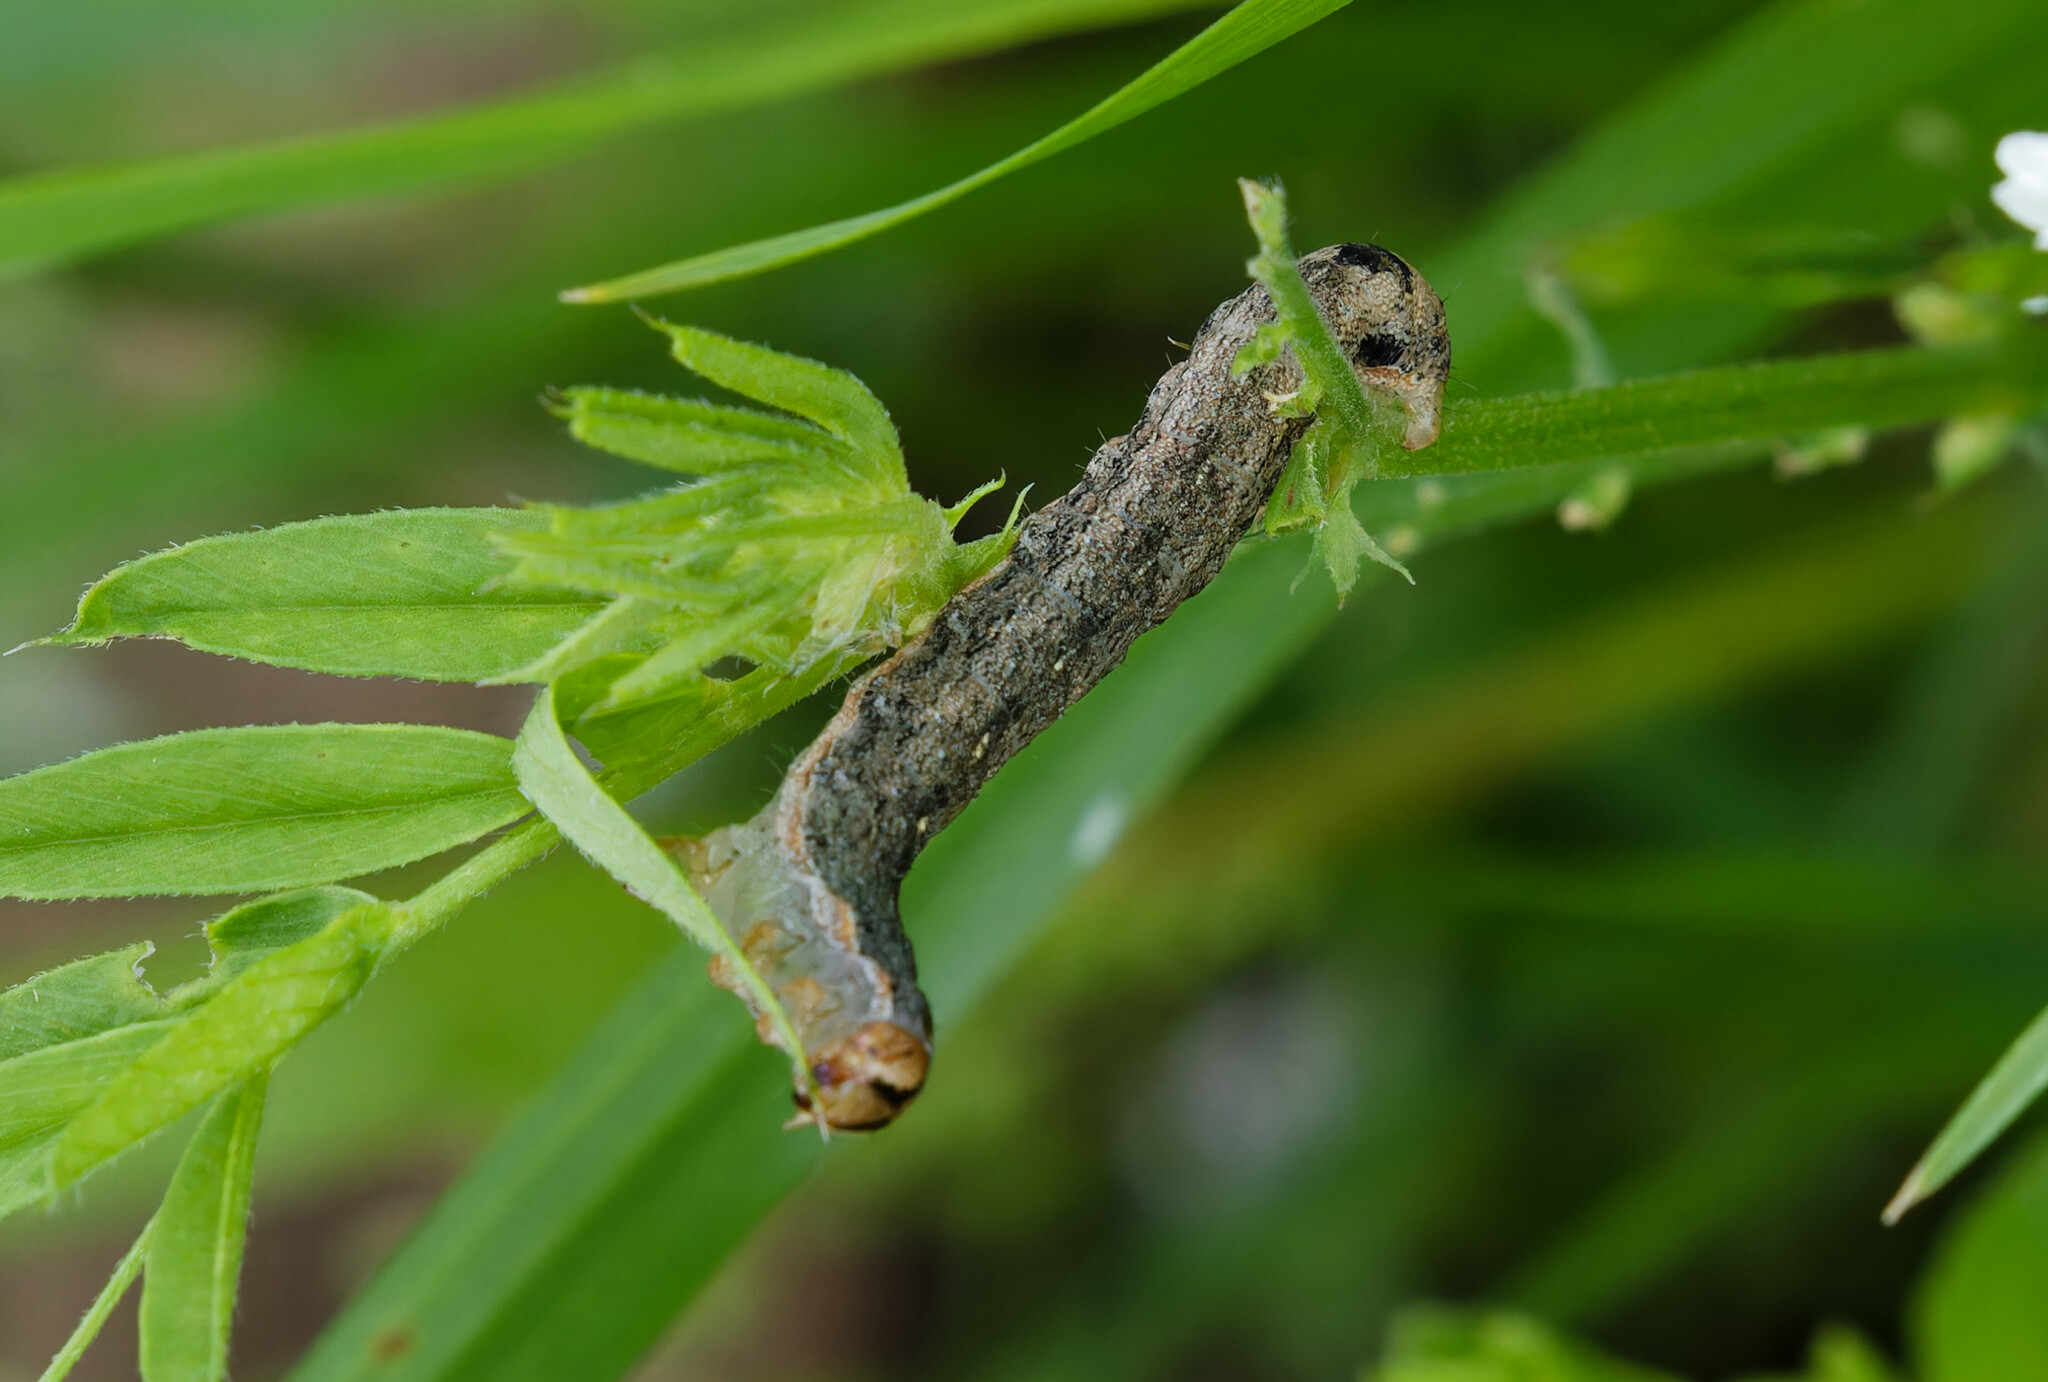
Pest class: cutworms